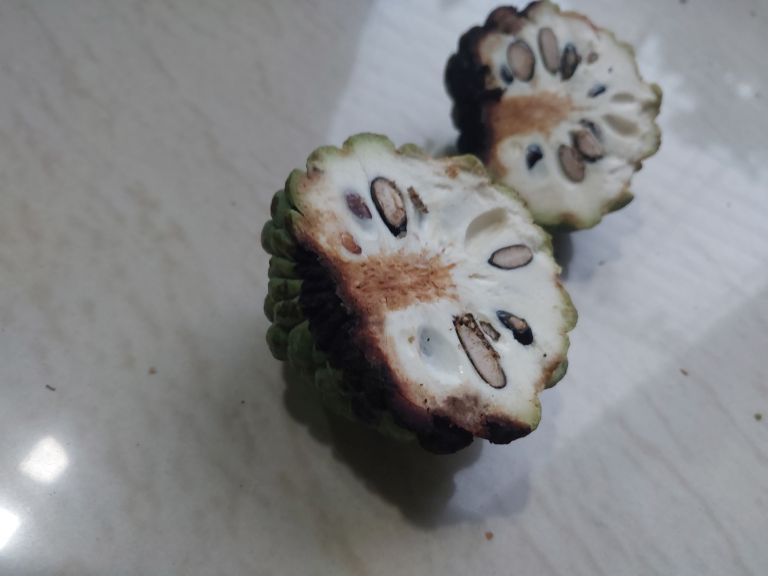
Disease label: Diplodia Rot